Fort Collins Municipal Railway Birney Safety Streetcar No. 21

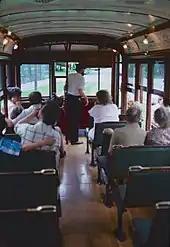
Interior view of car 21 in service

Like many streetcars, car 21 is a "double-ended" car – capable of being operated from either end. It has a single door on each side. The backs of its wooden-bench seats are reversible, allowing the seats to face either end of the car. This type of seat was also known as a "walkover" seat, as the motorman could walk down the car's center aisle at the end of the line and flip the backs of the seats over. The 600 Volts DC that powers the car's electric motor is collected from the overhead trolley wire via a trolley pole on the roof; only one of the two poles is in use at a time, depending on the direction of travel. The car has a single truck and, overall, is approximately long and wide.